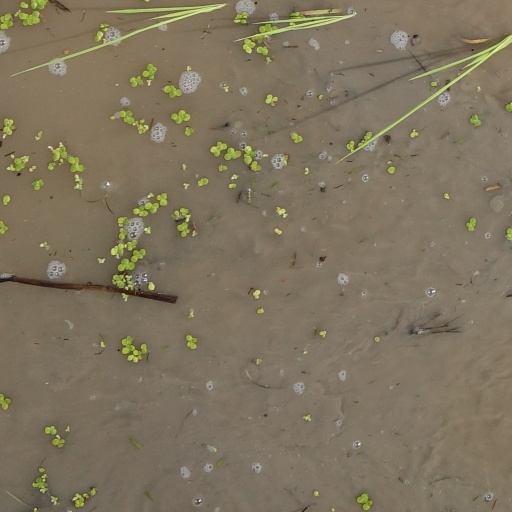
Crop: rice